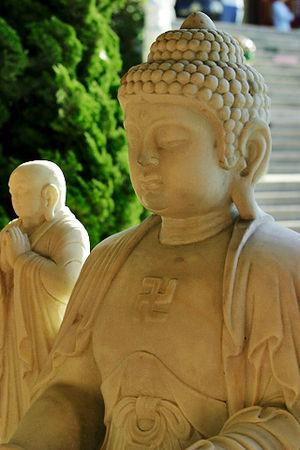
Une dharani est une sorte de mantra, étant comme celui-ci considérée avoir une puissance magique. Ces deux termes peuvent même être synonymes, bien qu'ils soient souvent utilisés dans des contextes différents, une dhāraṇī pouvant être dénuée d'intention spirituelle et confiner à la simple sorcellerie.